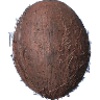
Label: cocos